Brian Mitchell and Joseph Nixon

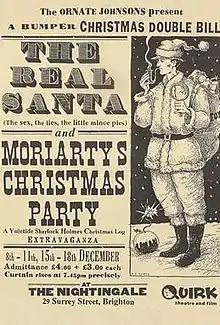
A flyer/programme, designed by Philip Reeve, for the Ornate Johnsons Christmas Show at the Nightingale Theatre, Brighton, December 1993

Mitchell and Nixon met at primary school in a colliery village in Derbyshire, and started to write plays together when they were just fourteen years old. In 1988, Mitchell, a talented musician, moved to Brighton, to study composition at the University of Sussex. Nixon, following a degree in American Literature at the University of Essex, also moved to Brighton in the early 90s. It was in Brighton, in 1992, that they founded The Ornate Johnsons, a sketch troupe named after a character they had created in a Damon Runyonesque play set in 1920s USA. Mitchell told Time Out that their aim was 'to bring back energy, drama and extravagant performances to the world of sketch comedy; and to do stuff that wasn't political or PC. People forget how oppressively right-on everything was around 1989. All the shows have tended to be a collection of loosely linked songs and sketches that make no point beyond raising a laugh.'